Töfrahöllin

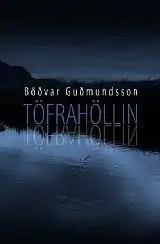
First edition

Töfrahöllin ('hall of enchantments') is the fifth novel by Böðvar Guðmundsson, published in 2012 by Uppheimar.